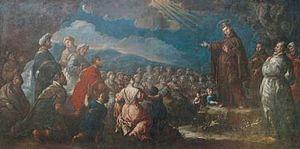
Alonso del Arco, né vers 1635 apparemment à Madrid et mort le 19 août 1704 dans la même ville, est un peintre espagnol.